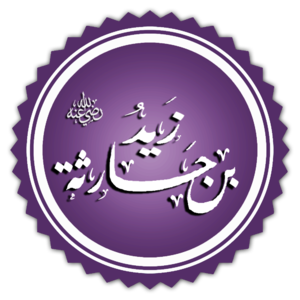
Zaïd ibn Harithah ibn Shurâhîl Ibn Ka'b Ibn 'Abd Al'Uzzâ Ibn Umru' ul Qays Al Ka'bî est un des premiers compagnons de Mahomet. Il est le seul contemporain du Prophète nommément cité dans le Coran. Il devint par la suite chef d'armée et mourut à la bataille de Mu'ta.